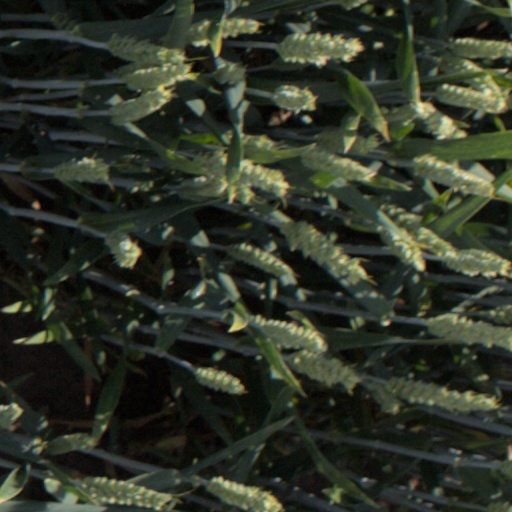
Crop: wheat